Illinois Holocaust Museum and Education Center

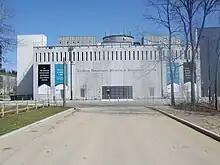
View of museum from the West

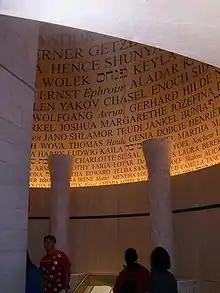
Room of Remembrance

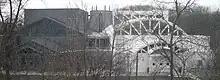
View of museum from the East

The museum's building was designed by Stanley Tigerman. The Interior and Exhibition were co-designed by Yitzchak Mais, a former director of Yad Vashem. The first-floor Holocaust exhibition is located next to the auditorium, the main entrance hall, information and membership desks, a coatroom, a gift shop, and a library.